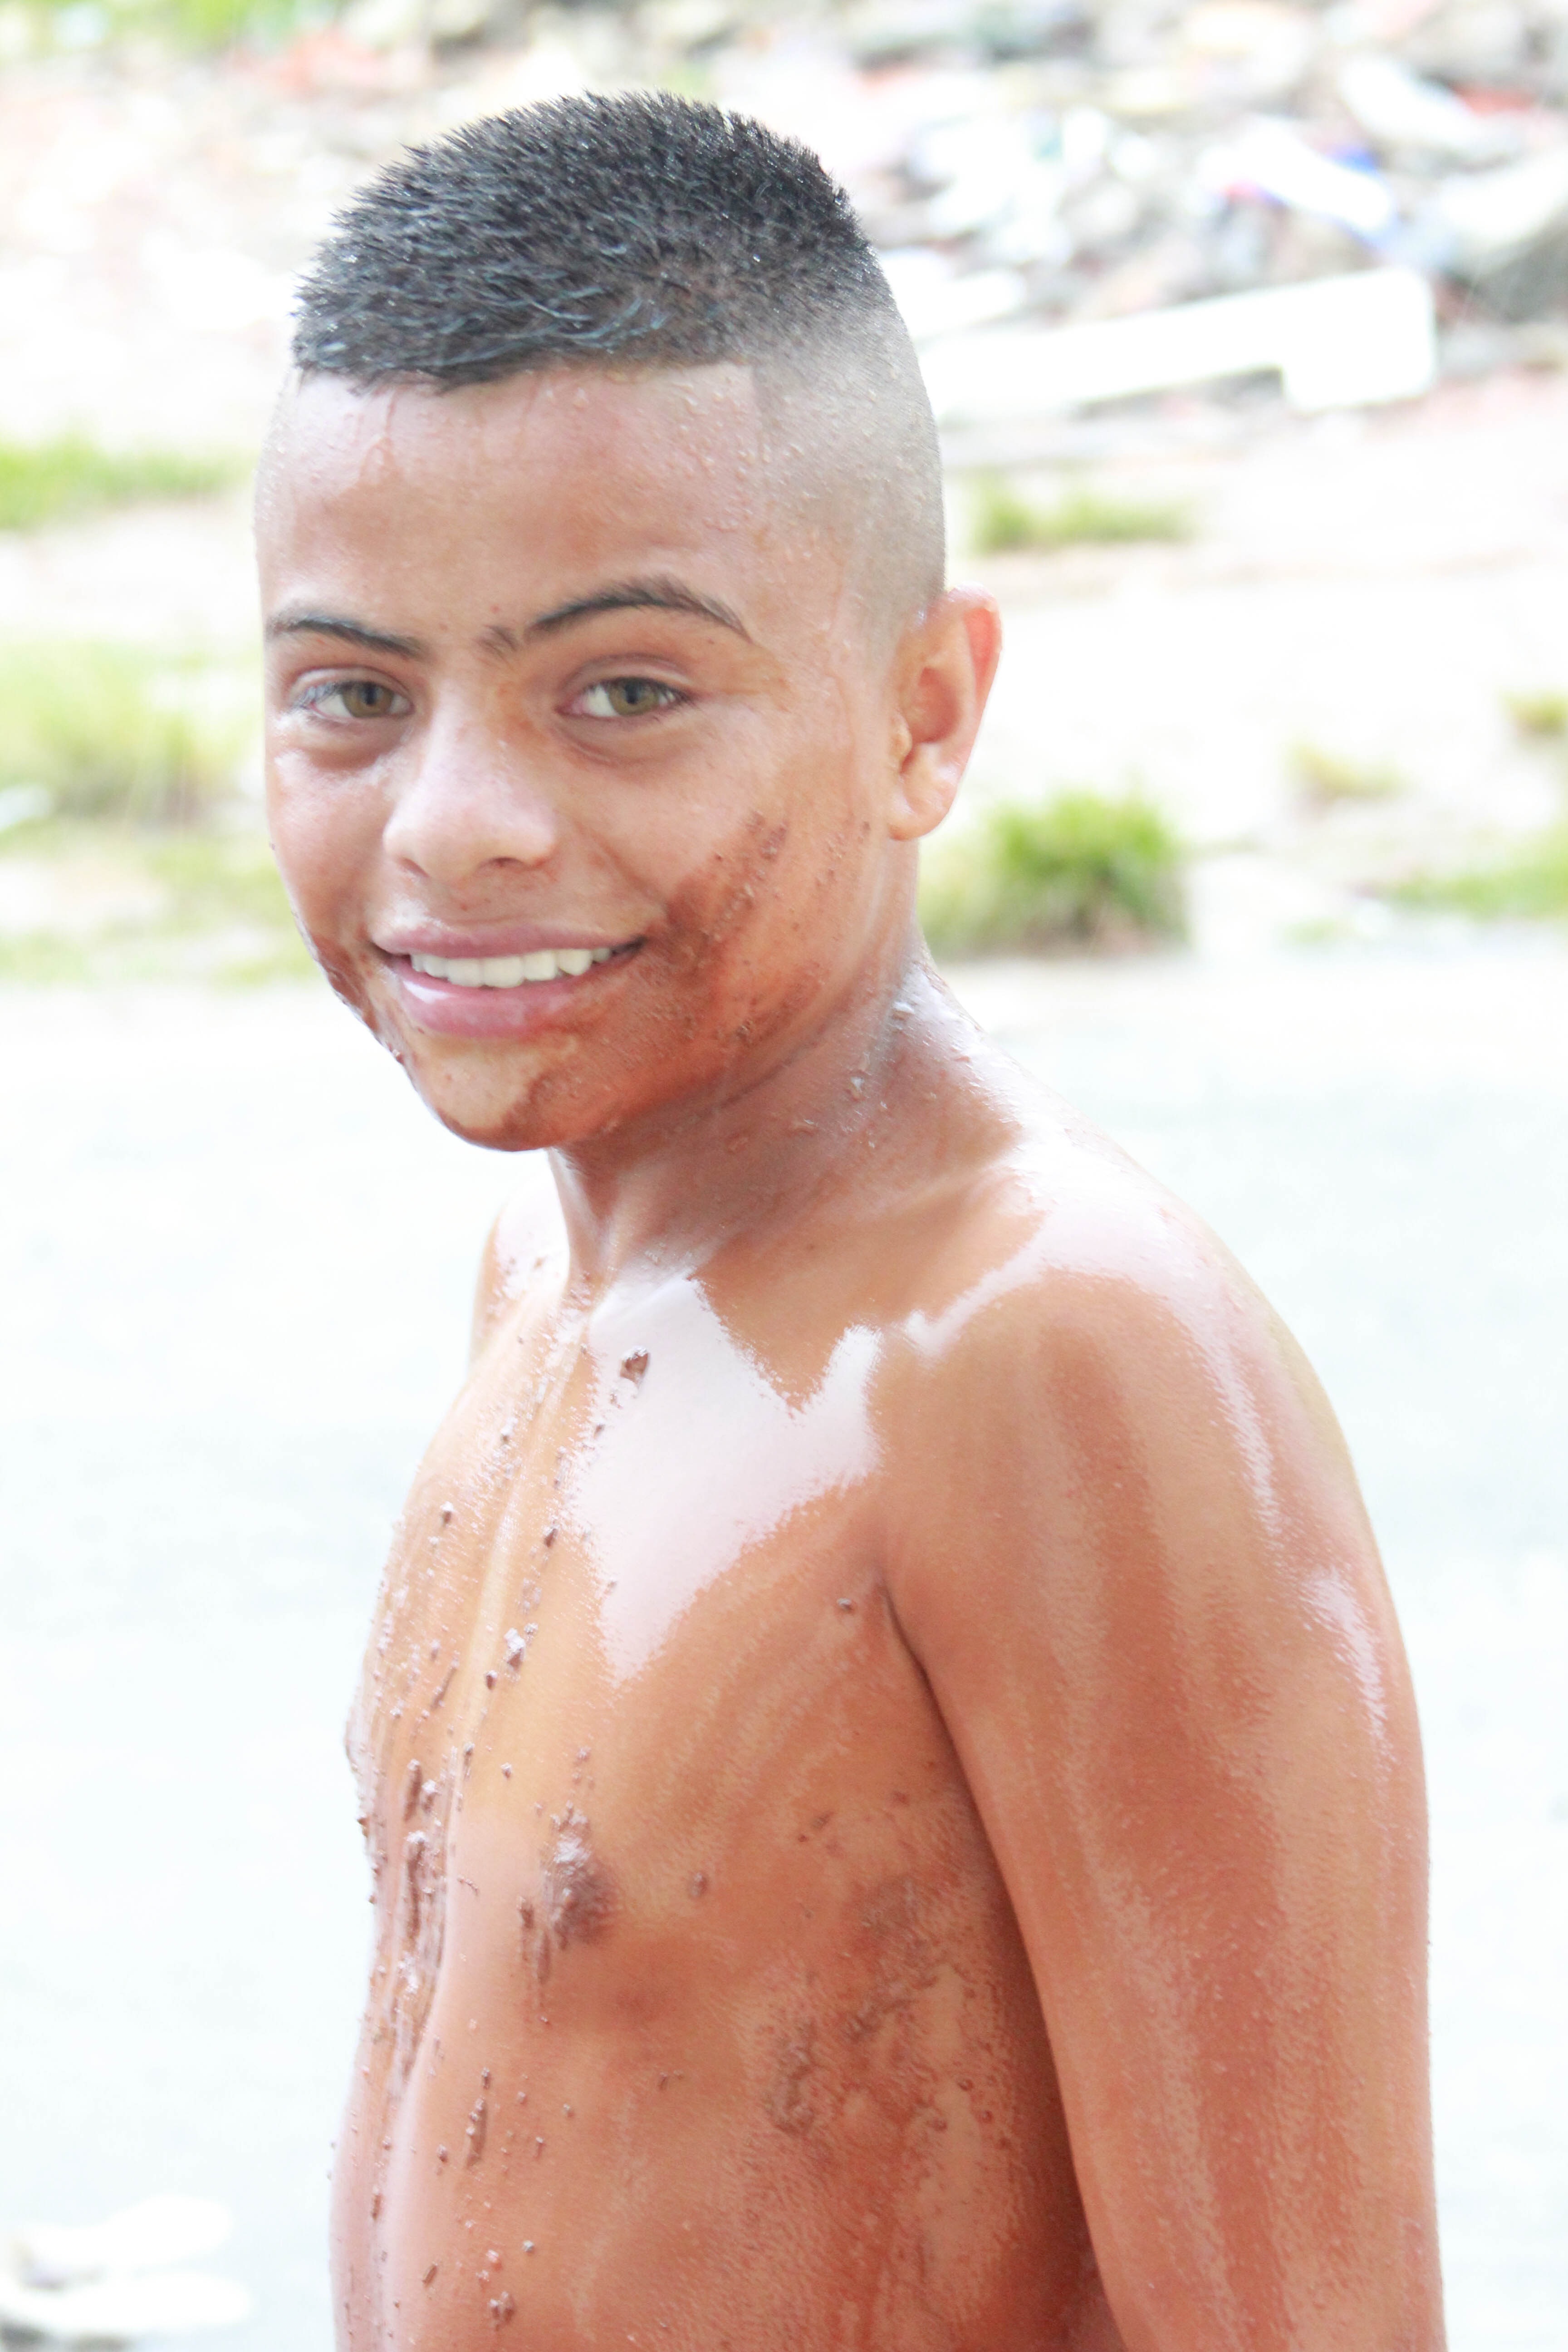
man, person, hair, male, model, child, dirty, hairstyle, muscle, swimmer, chest, face, clay, barechestedness, chest hair